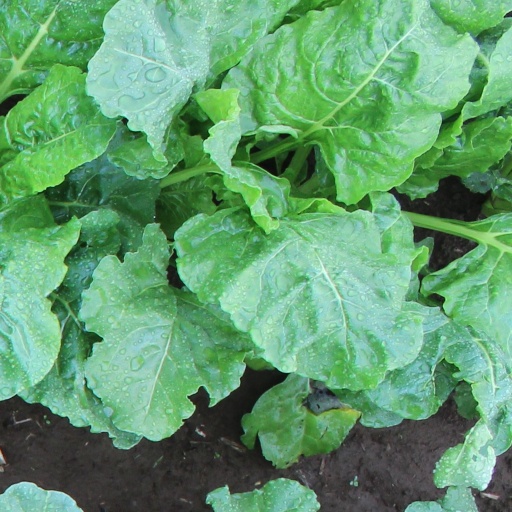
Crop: sugar beet